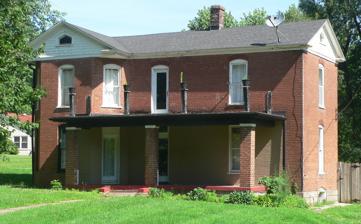
Building: Roeschel-Toennes-Oswald Property
Country: United States of America
Year built: 1905
Historic house in Missouri, United States United States historic place Roeschel-Toennes-Oswald Property U.S. National Register of Historic Places Roeschel-Toennes-Oswald property, June 2015 Show map of Missouri Show map of the United States Location 515 W. Spring (Santa Fe Trail at West End Drive), Boonville, Missouri Coordinates 38°58′21″N 92°45′21″W / 38.97250°N 92.75583°W / 38.97250; -92.75583 Area less than one acre Built 1905 ( 1905 ) Architectural style Queen Anne MPS Boonville Missouri MRA NRHP reference No. 83000986 Added to NRHP July 7, 1983 Roeschel-Toennes-Oswald Property , also known as the Oswald Farm and Boyce Property , a historic home located at Boonville , Cooper County, Missouri . The original section was built in the 1850s-1860s and tool its present form in 1905.  It is a one- and two-story, frame and brick I-house form dwelling with Queen Anne design influences.  It features a projecting two-story bay and shingled gables with returns. It was listed on the National Register of Historic Places in 1983. References